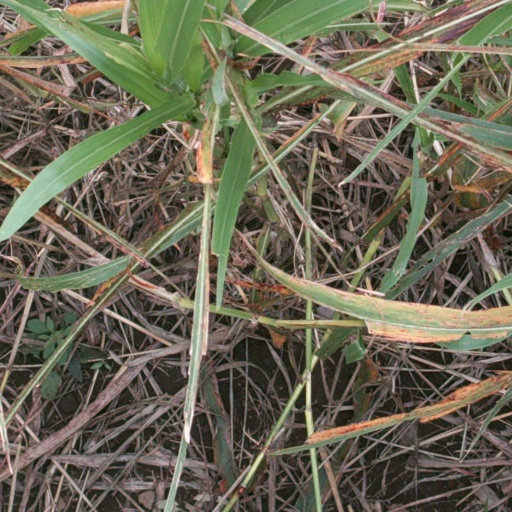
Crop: sorghum